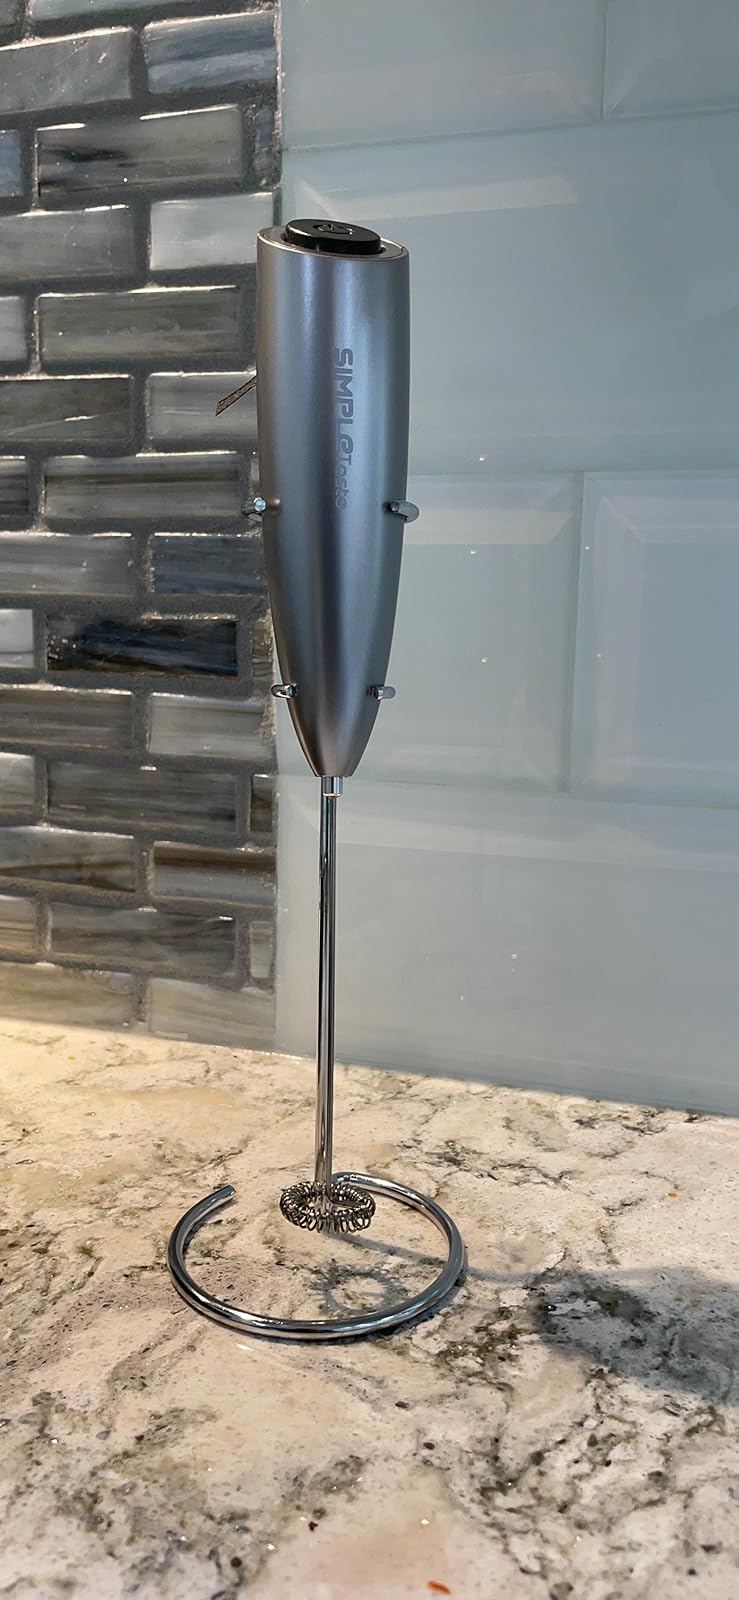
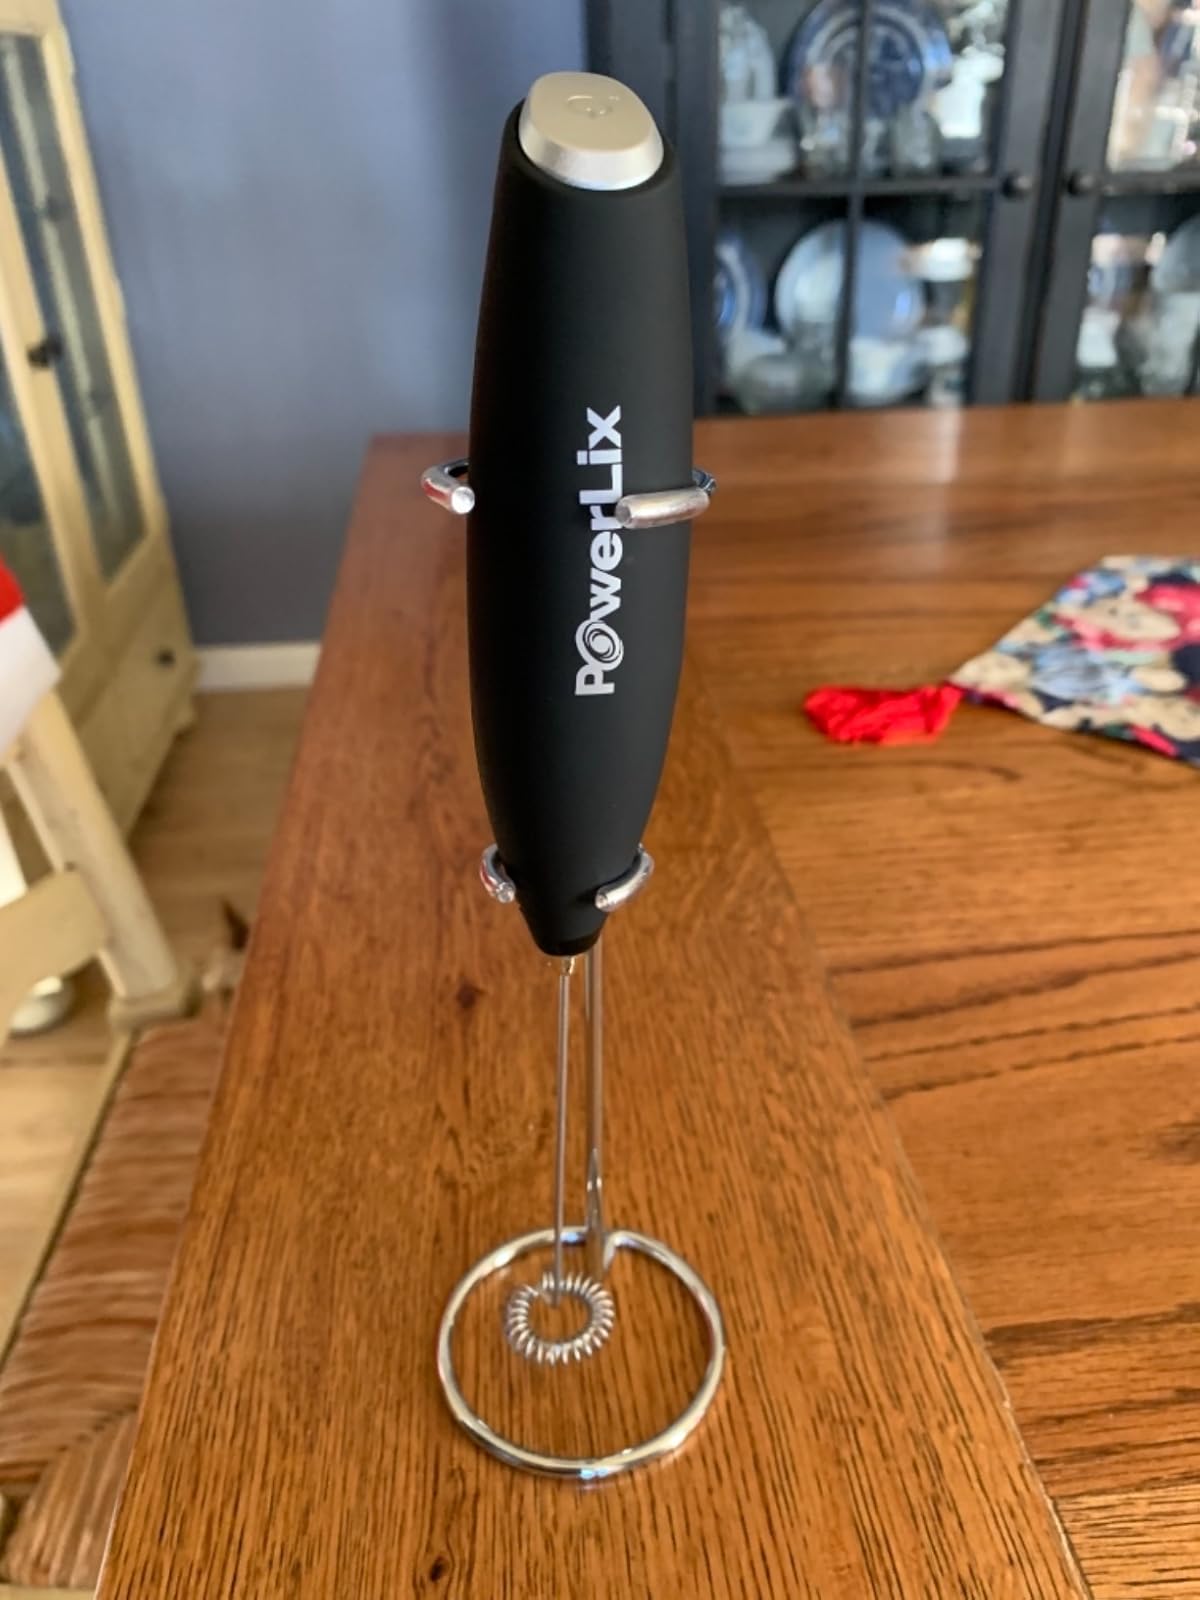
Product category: items_mixer
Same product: no